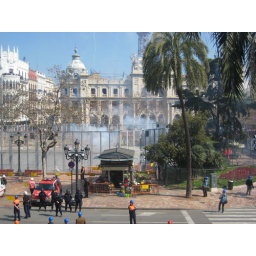
Mascleta in the Plaza del Ayuntamiento photo taken from the Mayoress office window